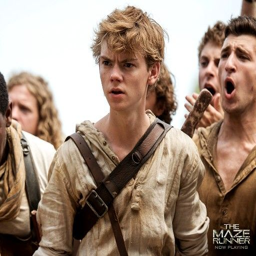
he has this face during nearly all the movie